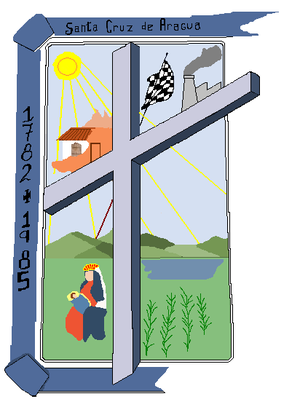
José Ángel Lamas est l'une des 18 municipalités de l'État d'Aragua au Venezuela. Son chef-lieu est Santa Cruz de Aragua. En 2011, la population s'élève à 32 981 habitants.